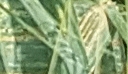
Label: Wheat___Yellow_Rust